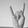
ASL letter: Y